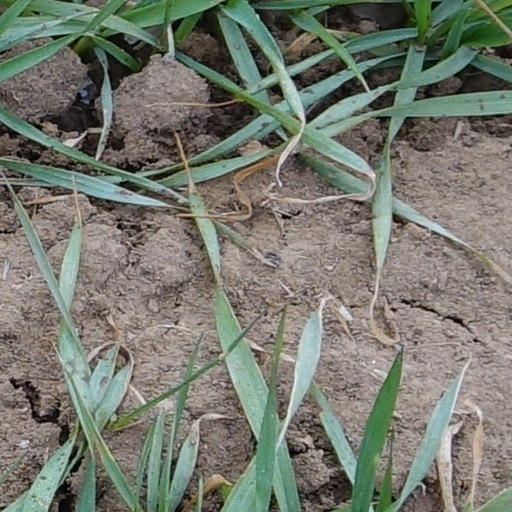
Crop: wheat